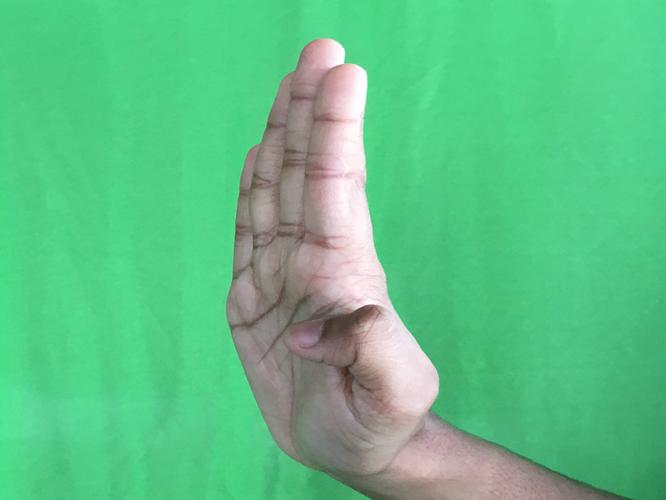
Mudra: Pathaka
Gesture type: single_hand